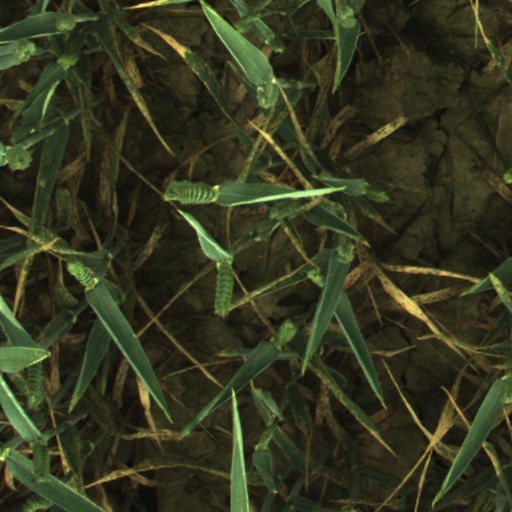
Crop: wheat